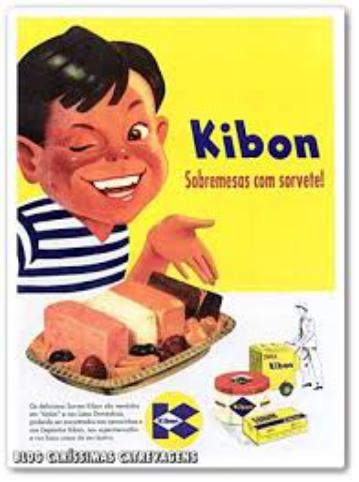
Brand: Kibon
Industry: Food